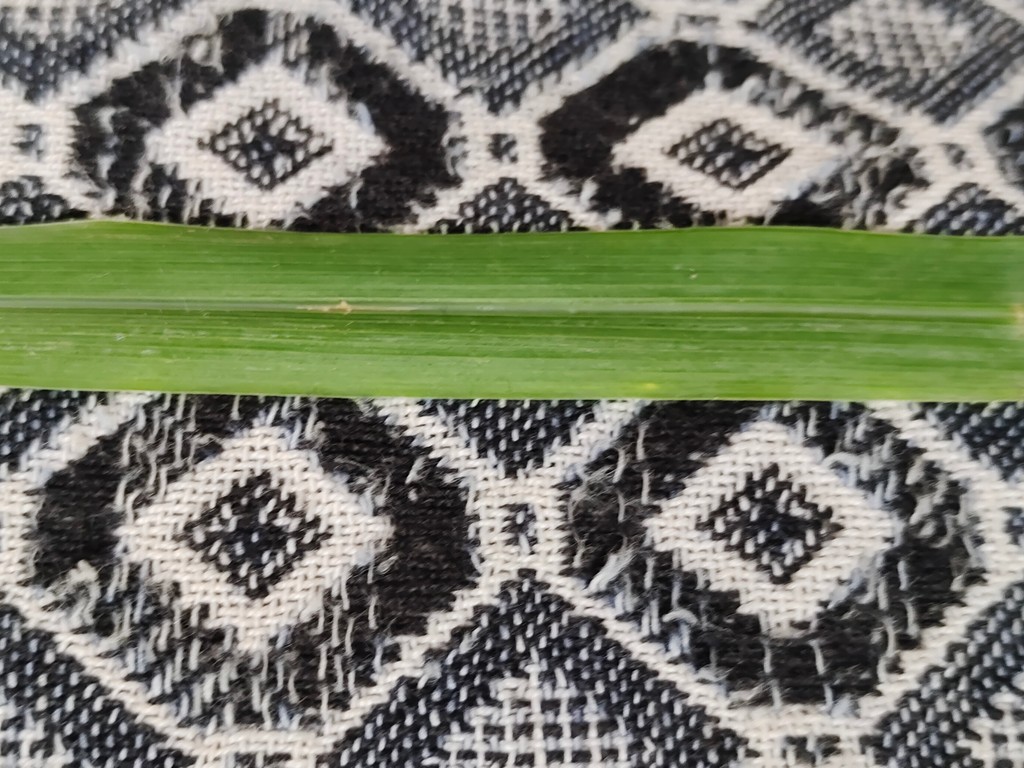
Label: Unhealthy